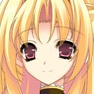
Portrait style: Anime Portrait